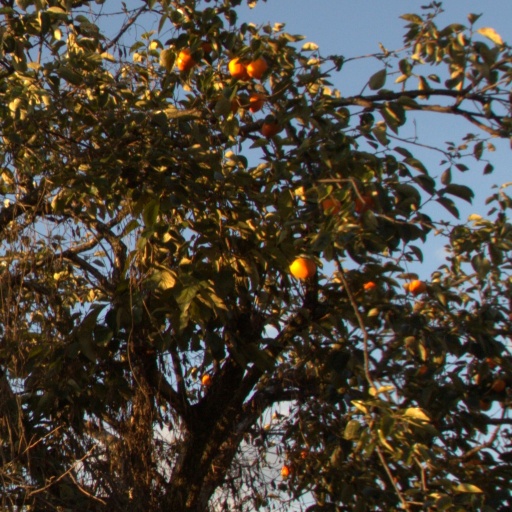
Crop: grape